Manuela Palermi

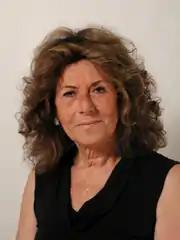

Manuela Palermi (born 26 November 1942 in Rome) is an Italian politician and journalist.